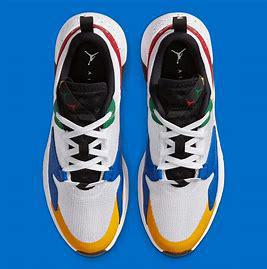
Brand: Jordan
Model: Air Cadence